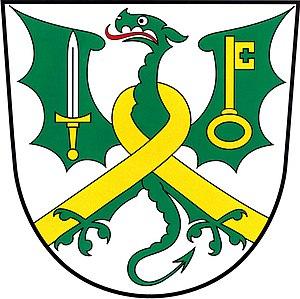
Rohovládova Bělá est une commune du district et de la région de Pardubice, en République tchèque. Sa population s'élevait à 596 habitants en 2017.